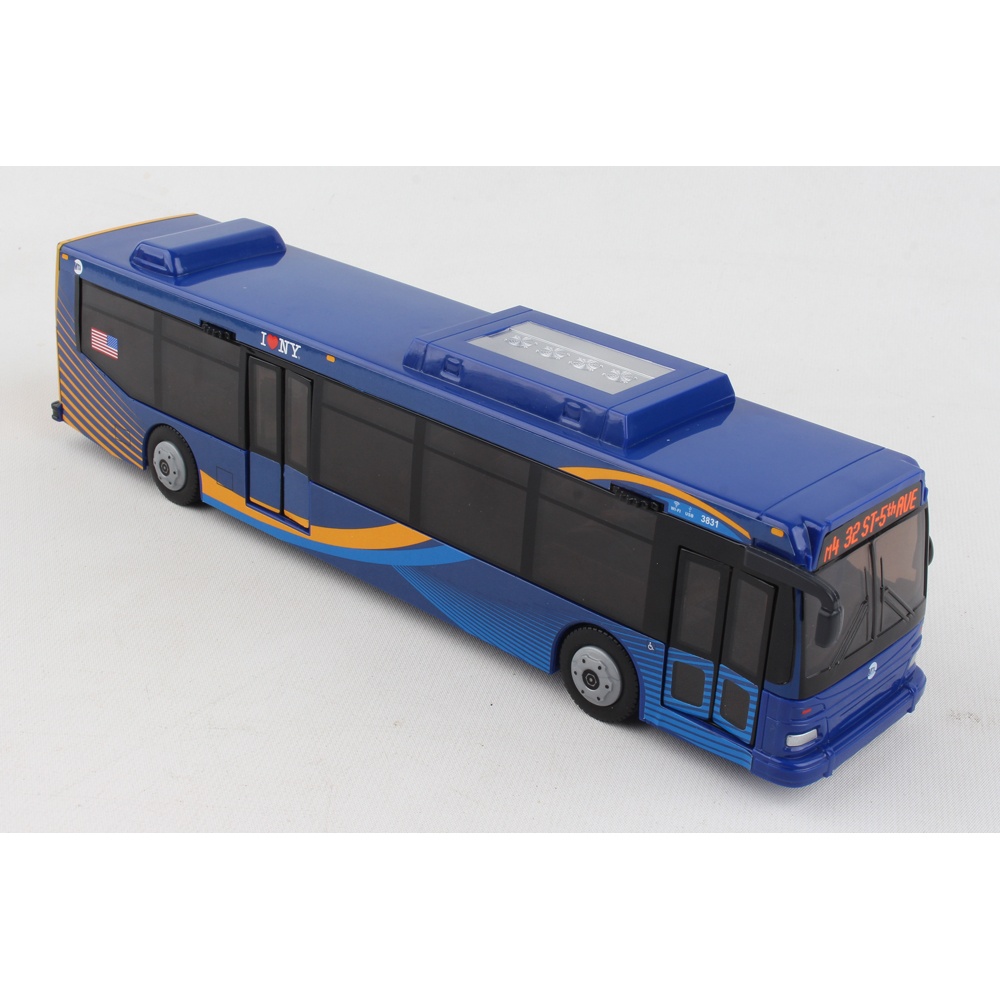
Daron - Mta Single Bus (New Blue Livery) 11"
Own your own NYC MTA Bus! This MTA Bus model is officially licensed by the MTA. All wheels are functional and can be moved with a simple push. Door opens and closes! Makes a great gift. Recommended for children Ages 3+.
Brand: Daron
Category: Vehicles & Parts > Vehicles > Motor Vehicles > Commercial Vehicles > Buses > School Buses